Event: Typhoon Ruby
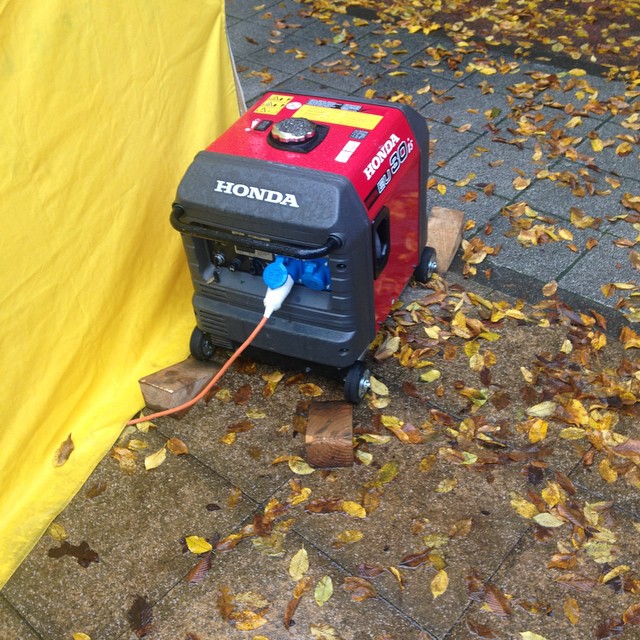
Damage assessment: no_damage